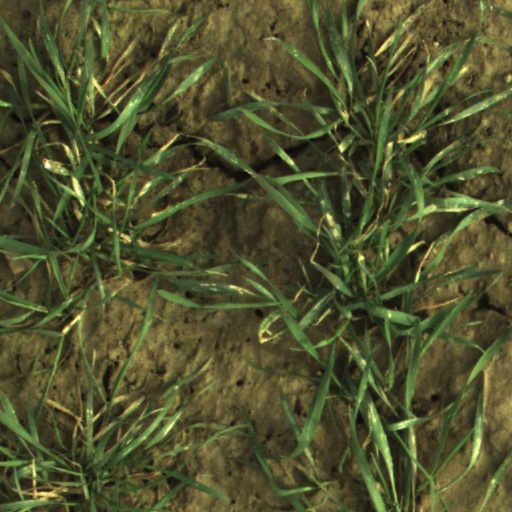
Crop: wheat